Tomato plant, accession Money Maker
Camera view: bottom (45 deg); turntable rotation: 240 degrees
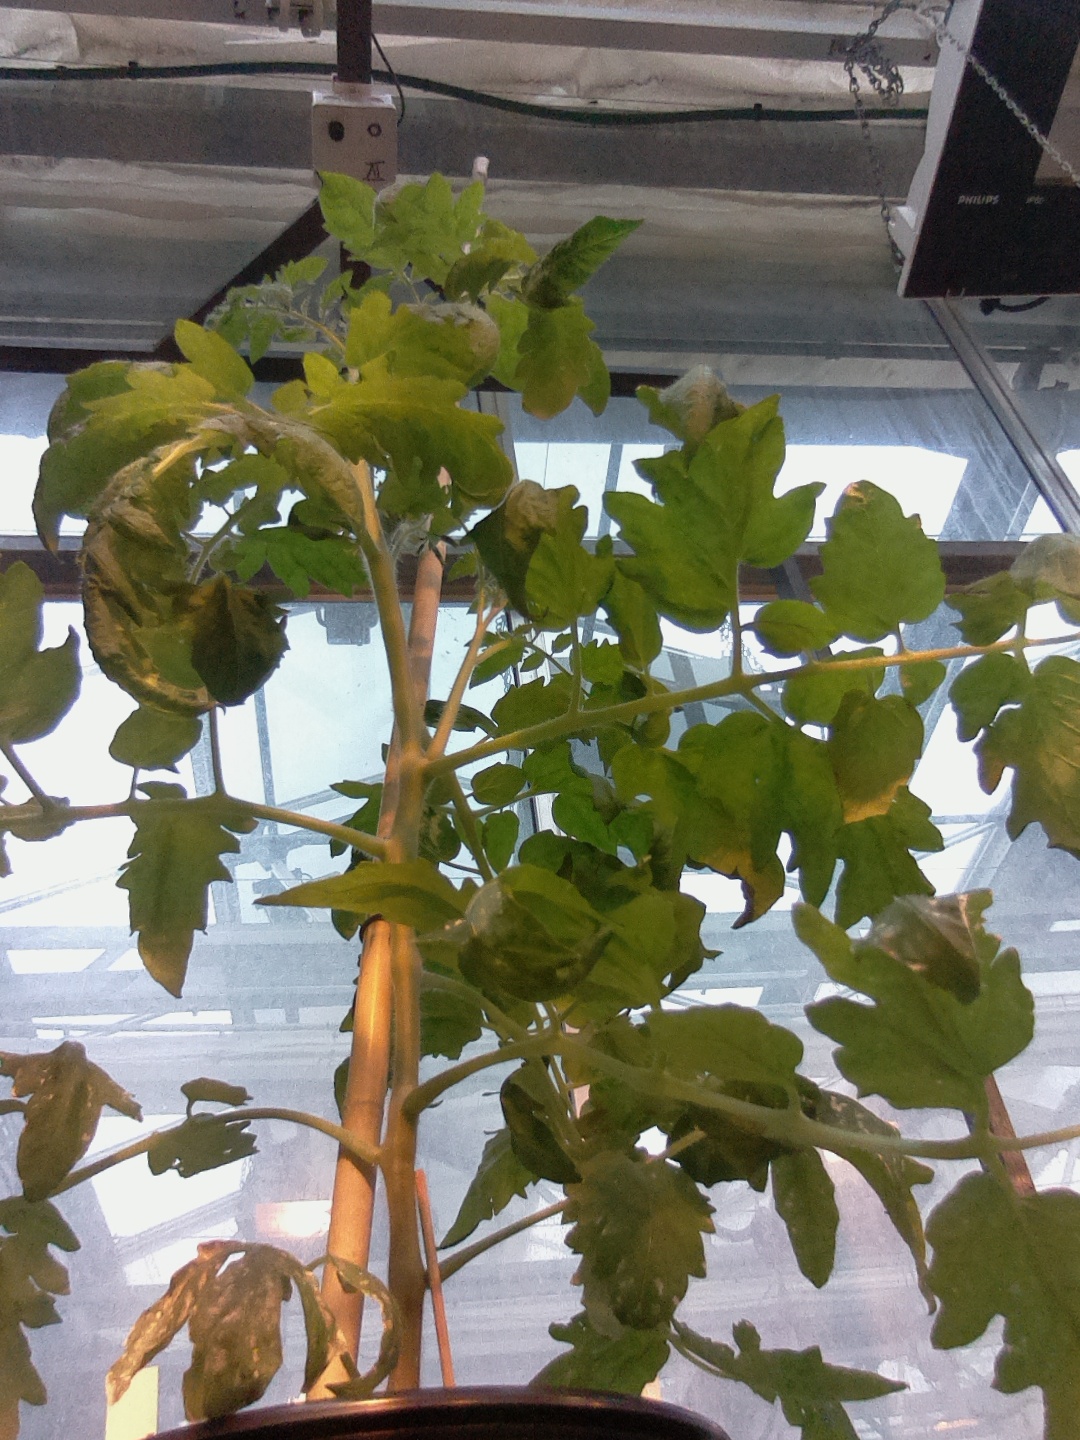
BBCH growth stage 60: First flowers open